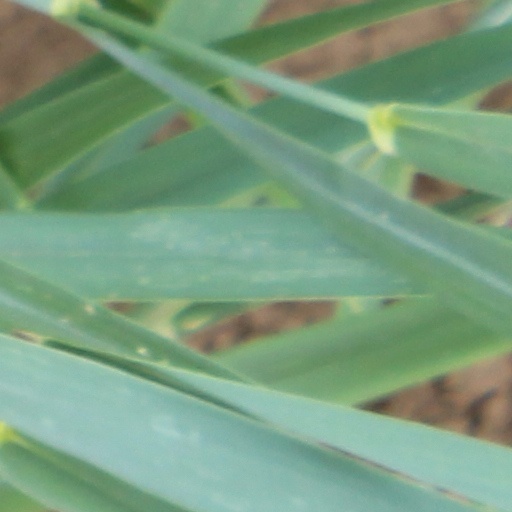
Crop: wheat